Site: brandenburg
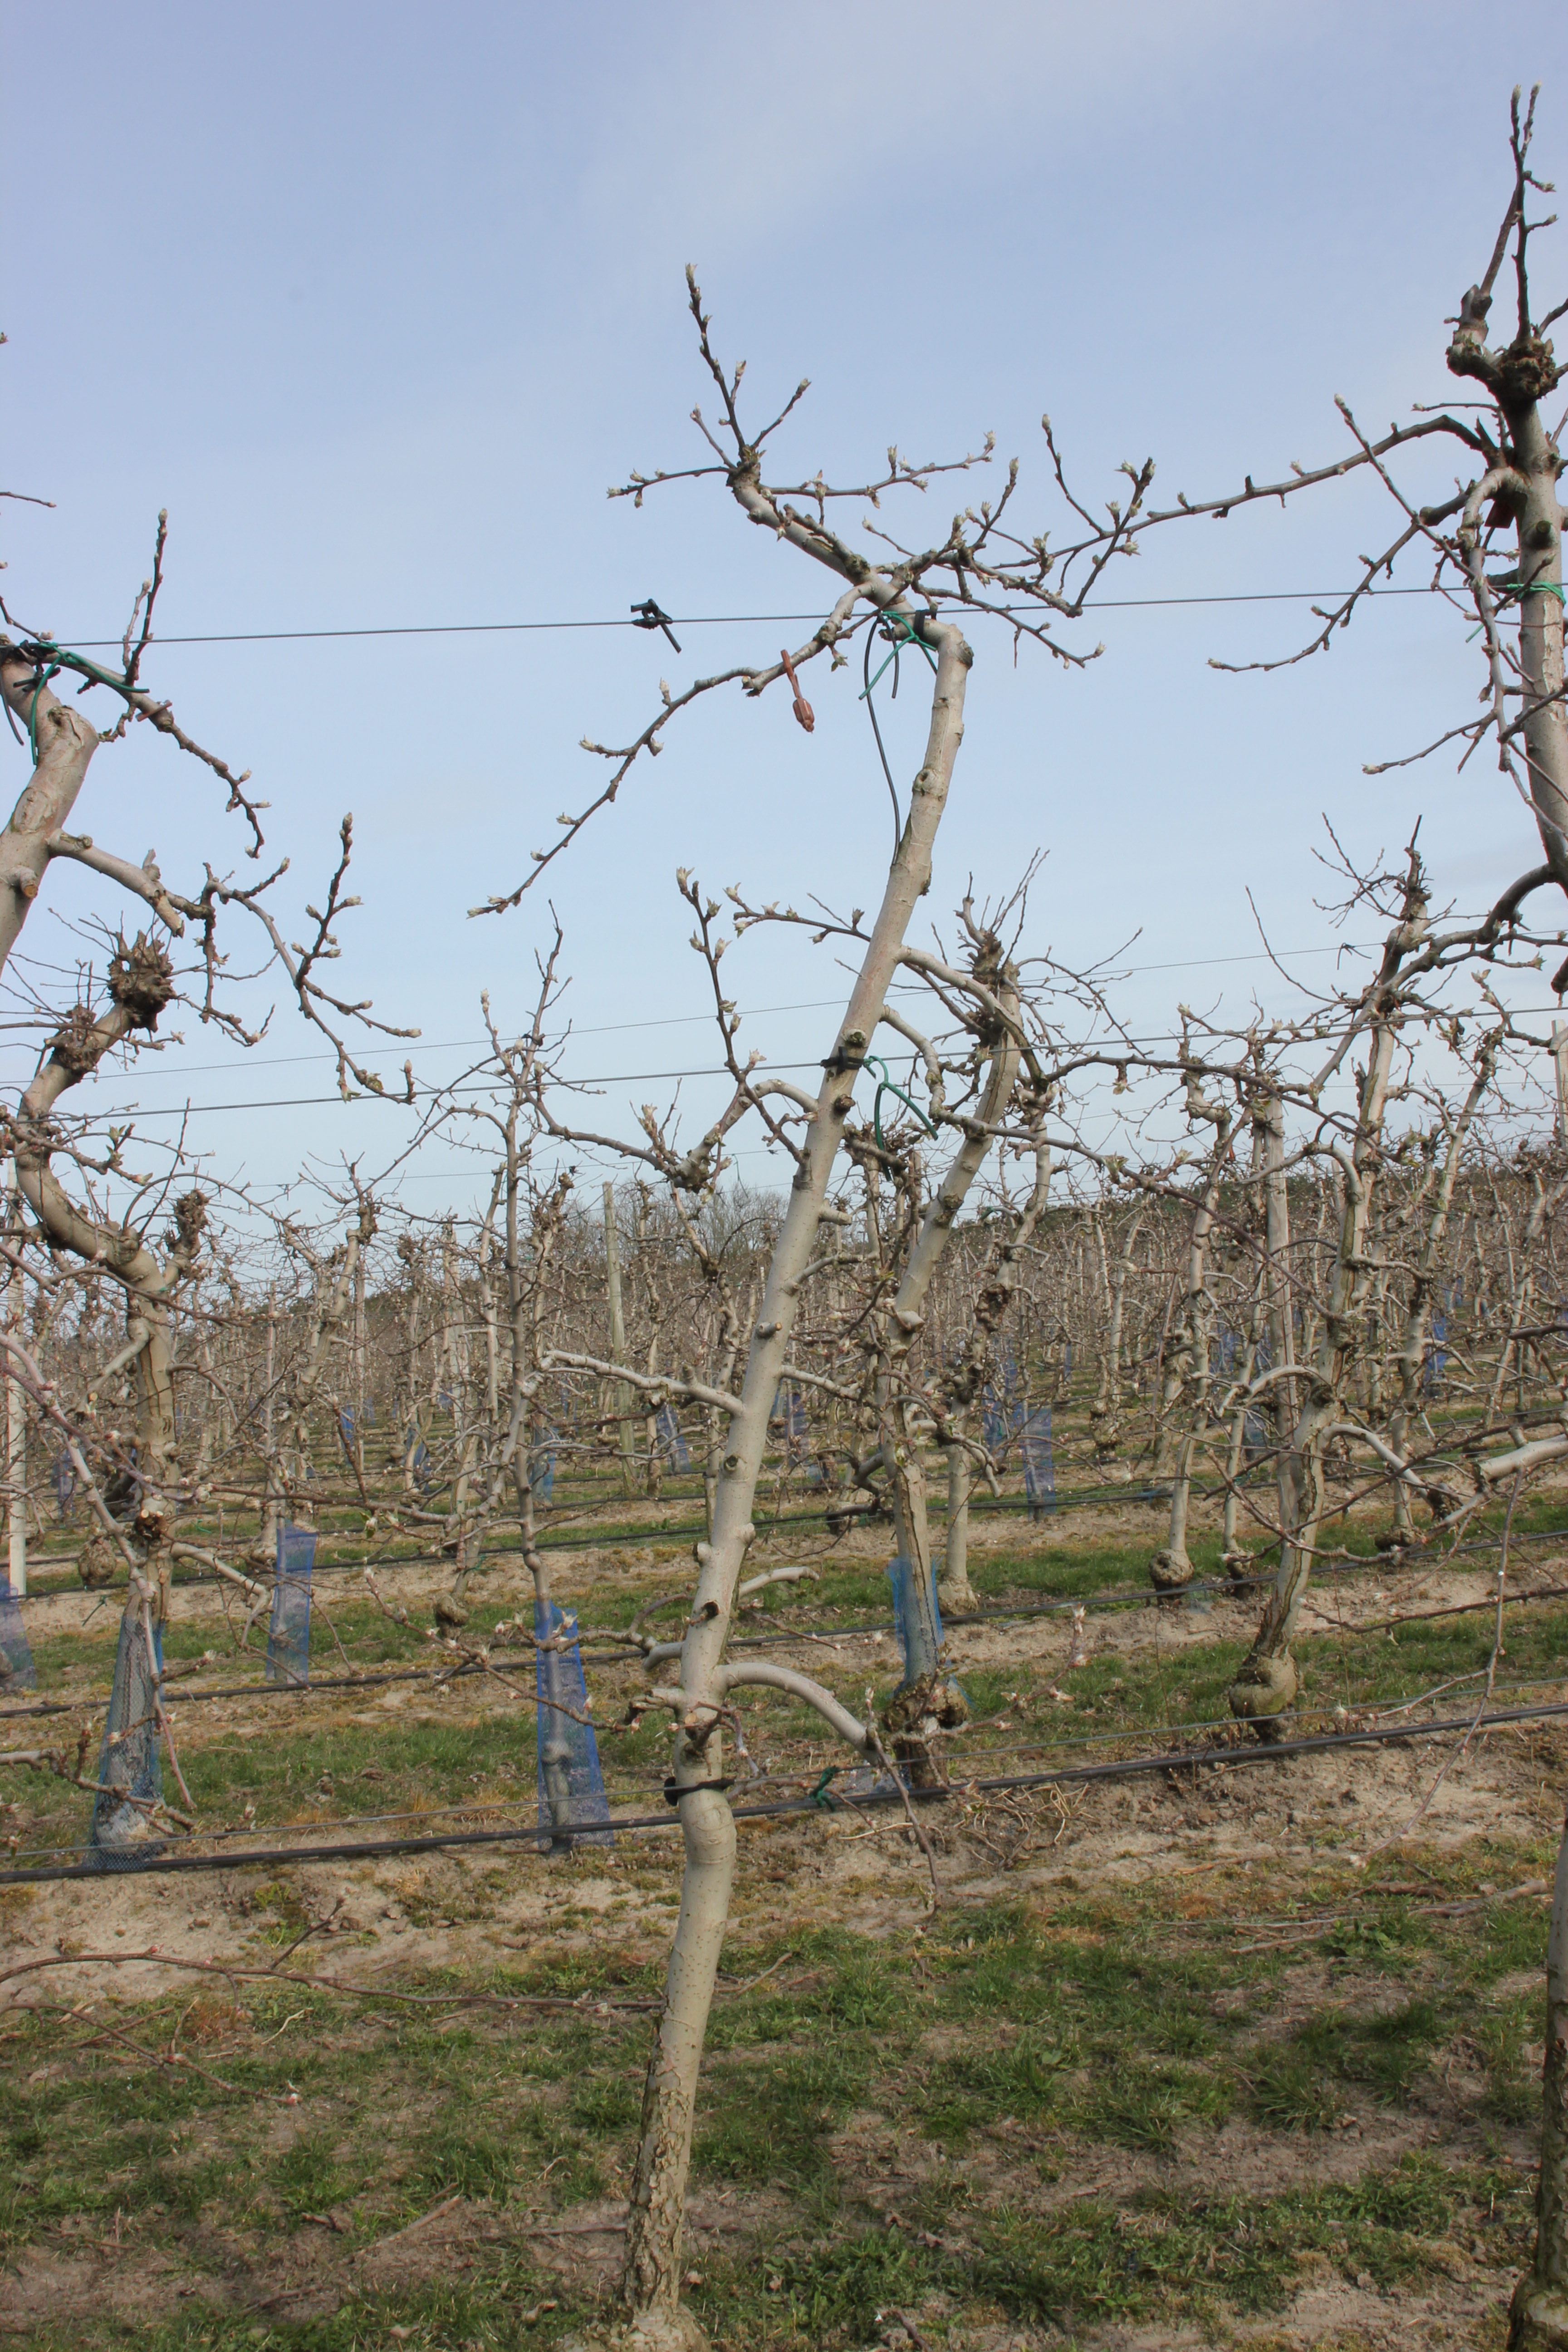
Growth stage (BBCH 54): Inflorescence emergence